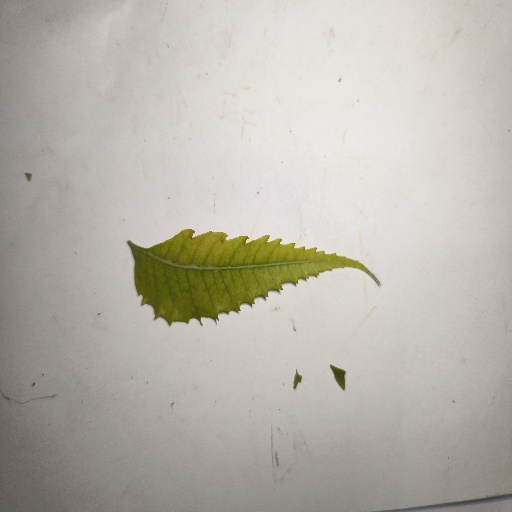
Species: Neem
Leaf condition: Yellow Leaf